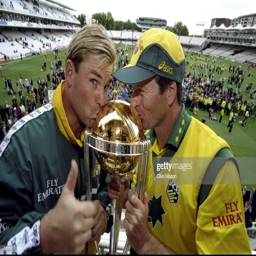
cricket players kiss the trophy after victory over country at sports facility .